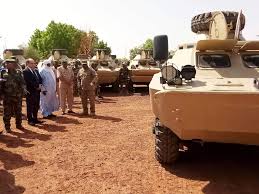
Label: BTR